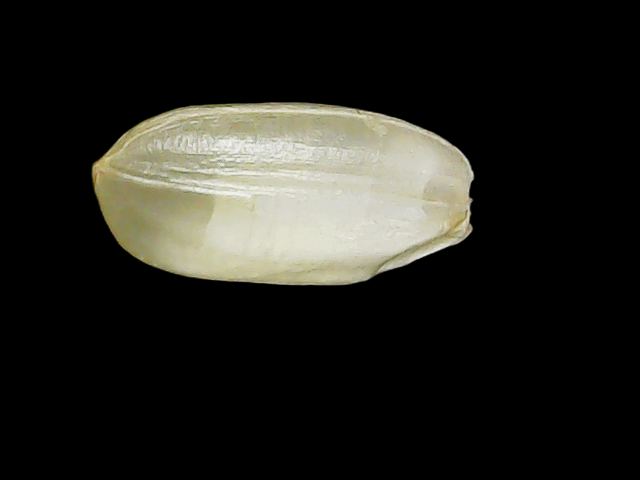
Rice variety: Binadhan8